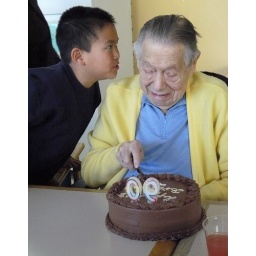
I've got a bottle of scotch in the car